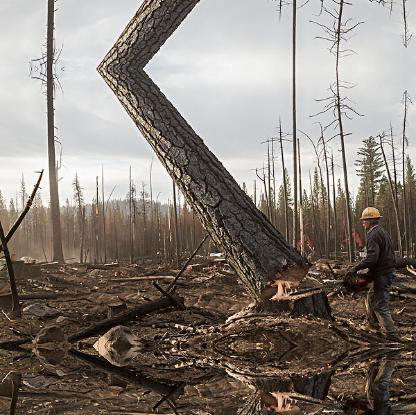
Objects in the image:
label: helmet